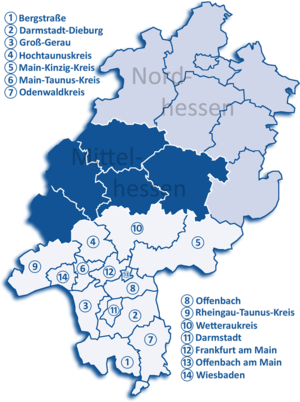
Regierungsbezirk Darmstadt
Regierungsbezirk Darmstadt er et af tre Regierungsbezirke i den tyske delstat Hessen. Den ligger i den sydlige del af delstaten, og udgør Planungsregion Südhessen. Mere end halvdelen af Hessens befolkning lever her.